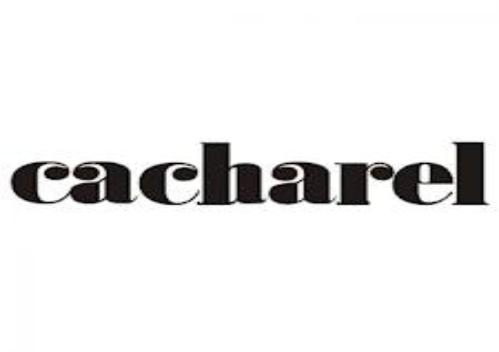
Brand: Cacharel
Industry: Clothes